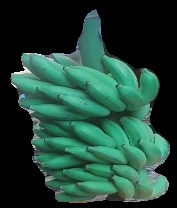
Variety: elakki-bale
Grade: grade2